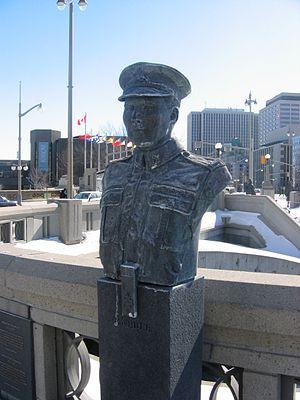
Joseph-Thomas Keable, VC MM, était un soldat canadien natif de St-Moise, Québec ayant succombé au champ d'honneur lors de la Première Guerre mondiale à Neuville-Vitasse en France. Il fut le premier Canadien français à être récipiendaire de la croix de Victoria, la plus haute distinction des forces du Commonwealth.
Sayabec est une municipalité canadienne qui fait partie de la municipalité régionale de comté de La Matapédia dans l'Est du Québec. Situé dans la vallée de la Matapédia formée par les monts Chic-Chocs, au bord du lac Matapédia, ce village du Bas-Saint-Laurent a une vocation agricole et forestière. Avec une population de près de 2 000 habitants, Sayabec est la troisième municipalité la plus peuplée de La Matapédia, après Amqui et Causapscal. Grâce à l'usine de panneaux de particules Panval, la plus grosse industrie de la vallée, Sayabec est un centre économique important pour la région.
Le Monument aux Valeureux est un monument militaire situé à Ottawa, la capitale du Canada, qui commémore quatorze personnalités de l'histoire militaire du pays.
Le Royal 22ᵉ Régiment ou R22ᵉR est l'un des trois grands régiments d'infanterie des Forces armées canadiennes. En anglais, les militaires du régiment sont surnommés les Vandoos à cause de la prononciation de « vingt-deux » avec un accent anglais ; par extension le régiment est surnommé The Vandoos, en anglais. Chez les francophones, le régiment est souvent appelé tout simplement 22 ou 22ᵉ. C'est le seul régiment d'infanterie régulier entièrement francophone au Canada.
Les Fusiliers du St-Laurent sont un régiment d'infanterie de la Première réserve de l'Armée canadienne. Il fait partie du 35ᵉ Groupe-brigade du Canada au sein de la 2ᵉ Division du Canada son quartier général est situé à Rimouski au Bas-Saint-Laurent. Il comprend trois compagnies à Rimouski, à Rivière-du-Loup et à Matane au Québec.